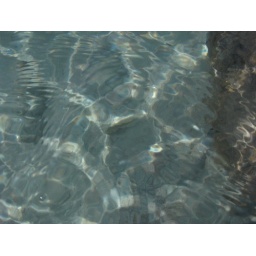
A fish in the water at my feet.